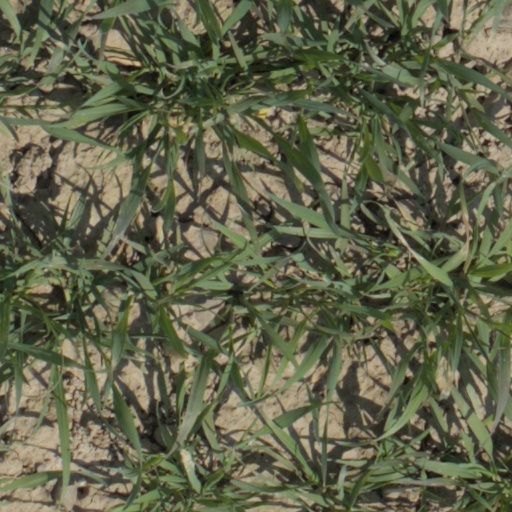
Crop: wheat